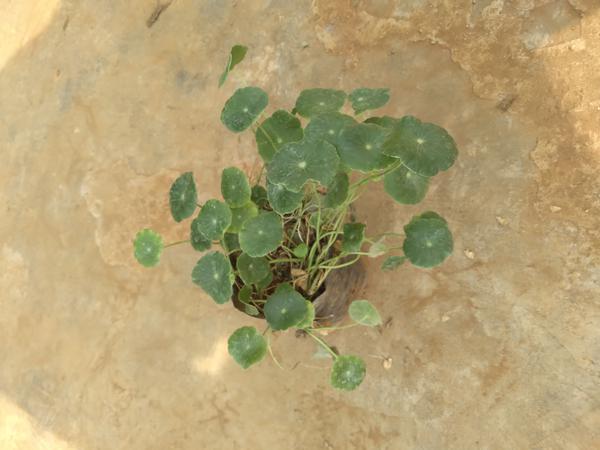
Plant: Brahmi